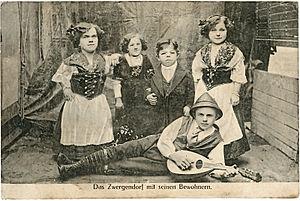
Carte postale, dans ce cas sans numéro, du photographe Ludwig Hemmer, écrit à dos par main unconnu avec stylo (voyez image au bas): ""Le village des nains aves ses habitants""."